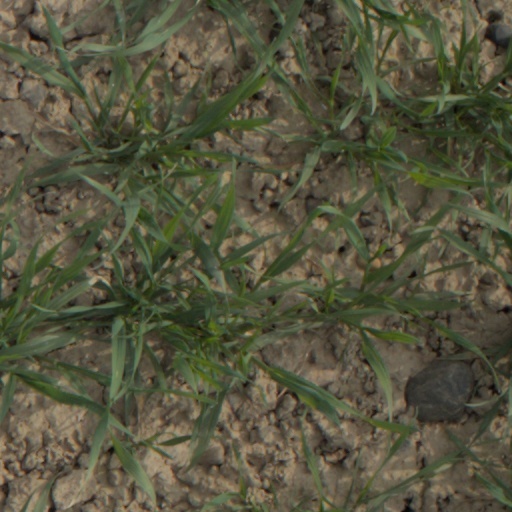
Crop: wheat